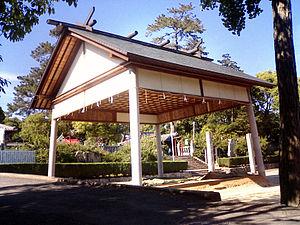
Le dohyō est la plateforme recouverte de sable sur laquelle les luttes sumo ont lieu. Un dohyō moderne est un cercle de bottes de paille de riz de 4,55 mètres de diamètre.